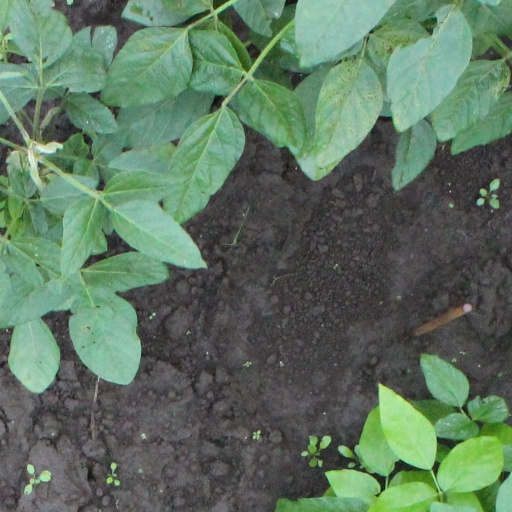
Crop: soybean